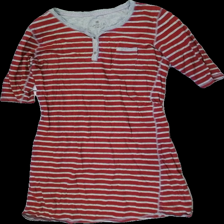
View: front
Type: Dress
Category: Ladies
Brand: Not in the list
Brand text on label: Isabella
Colors: Red, Grey
Material: 71% Cotton 29% Polyester
Cut: Regular
Size: 38
Damage location: none
Damage 2 location: none
Price range: 50-100
Recommended usage: Reuse
Description: Red and grey striped dress